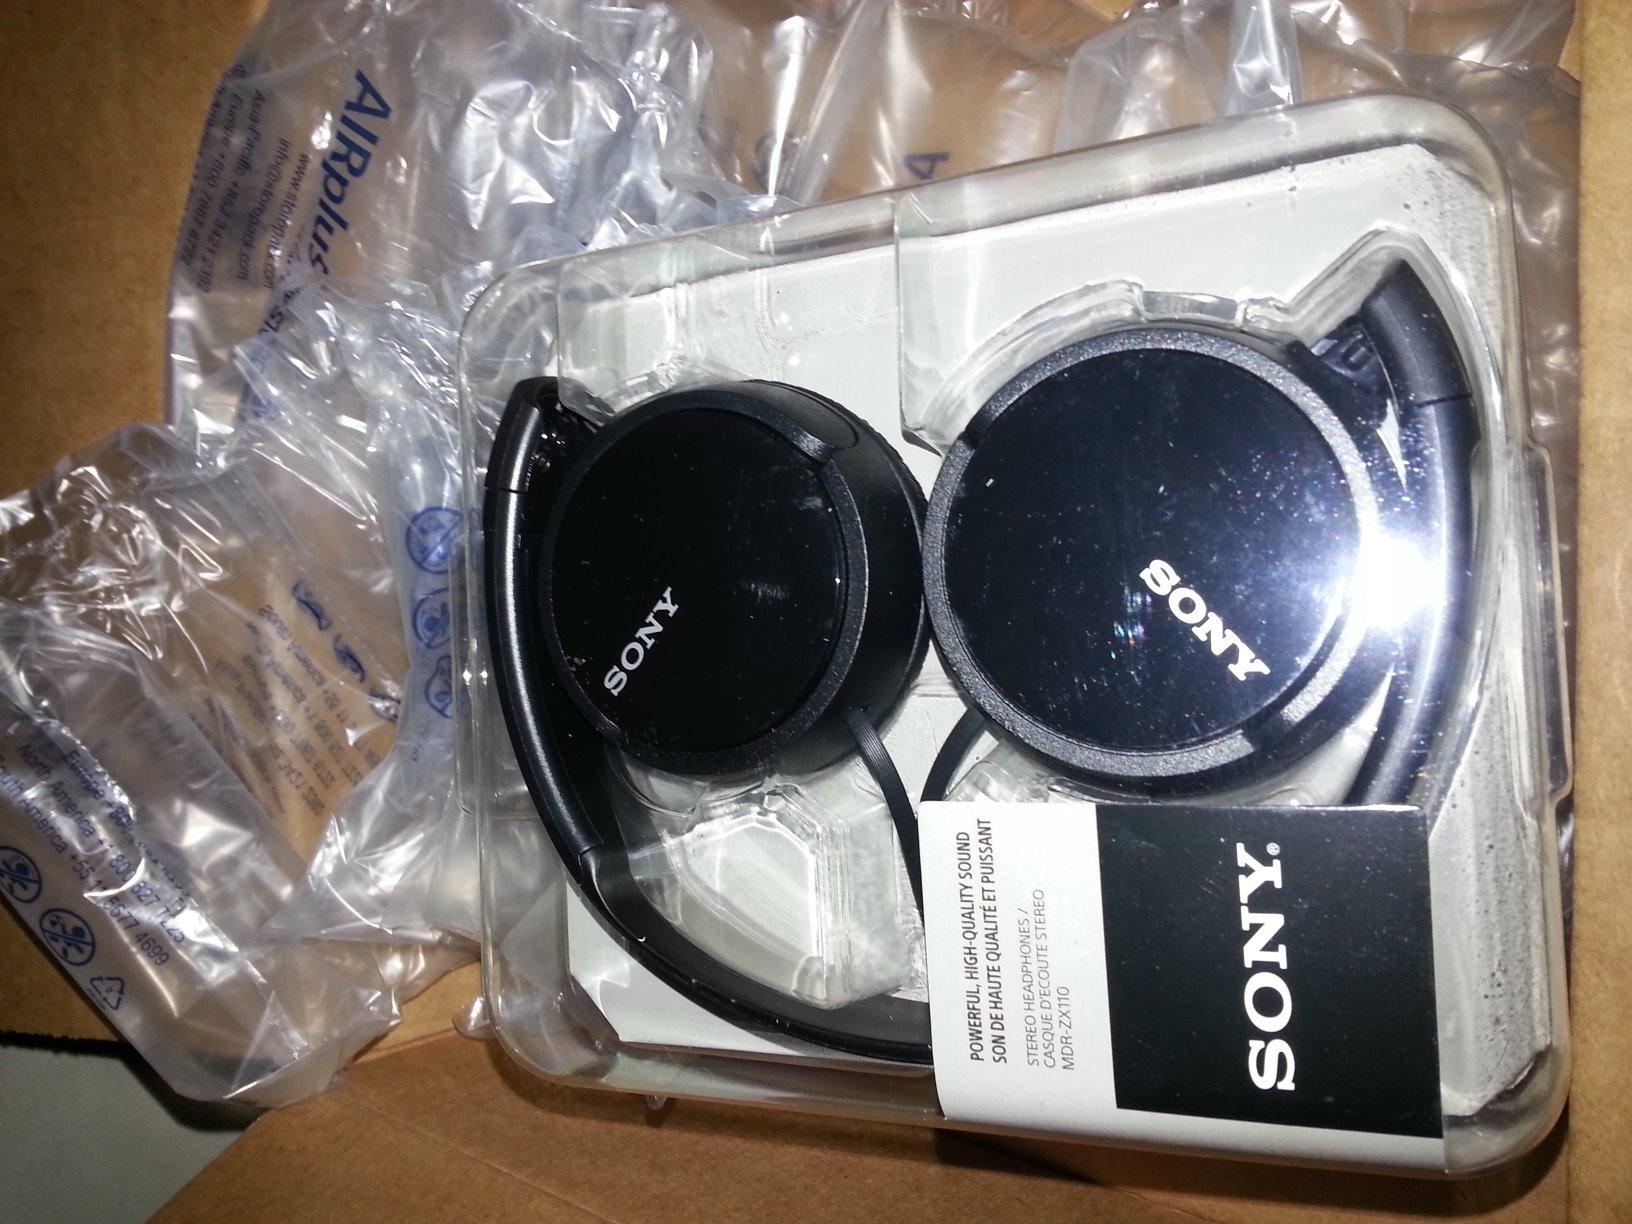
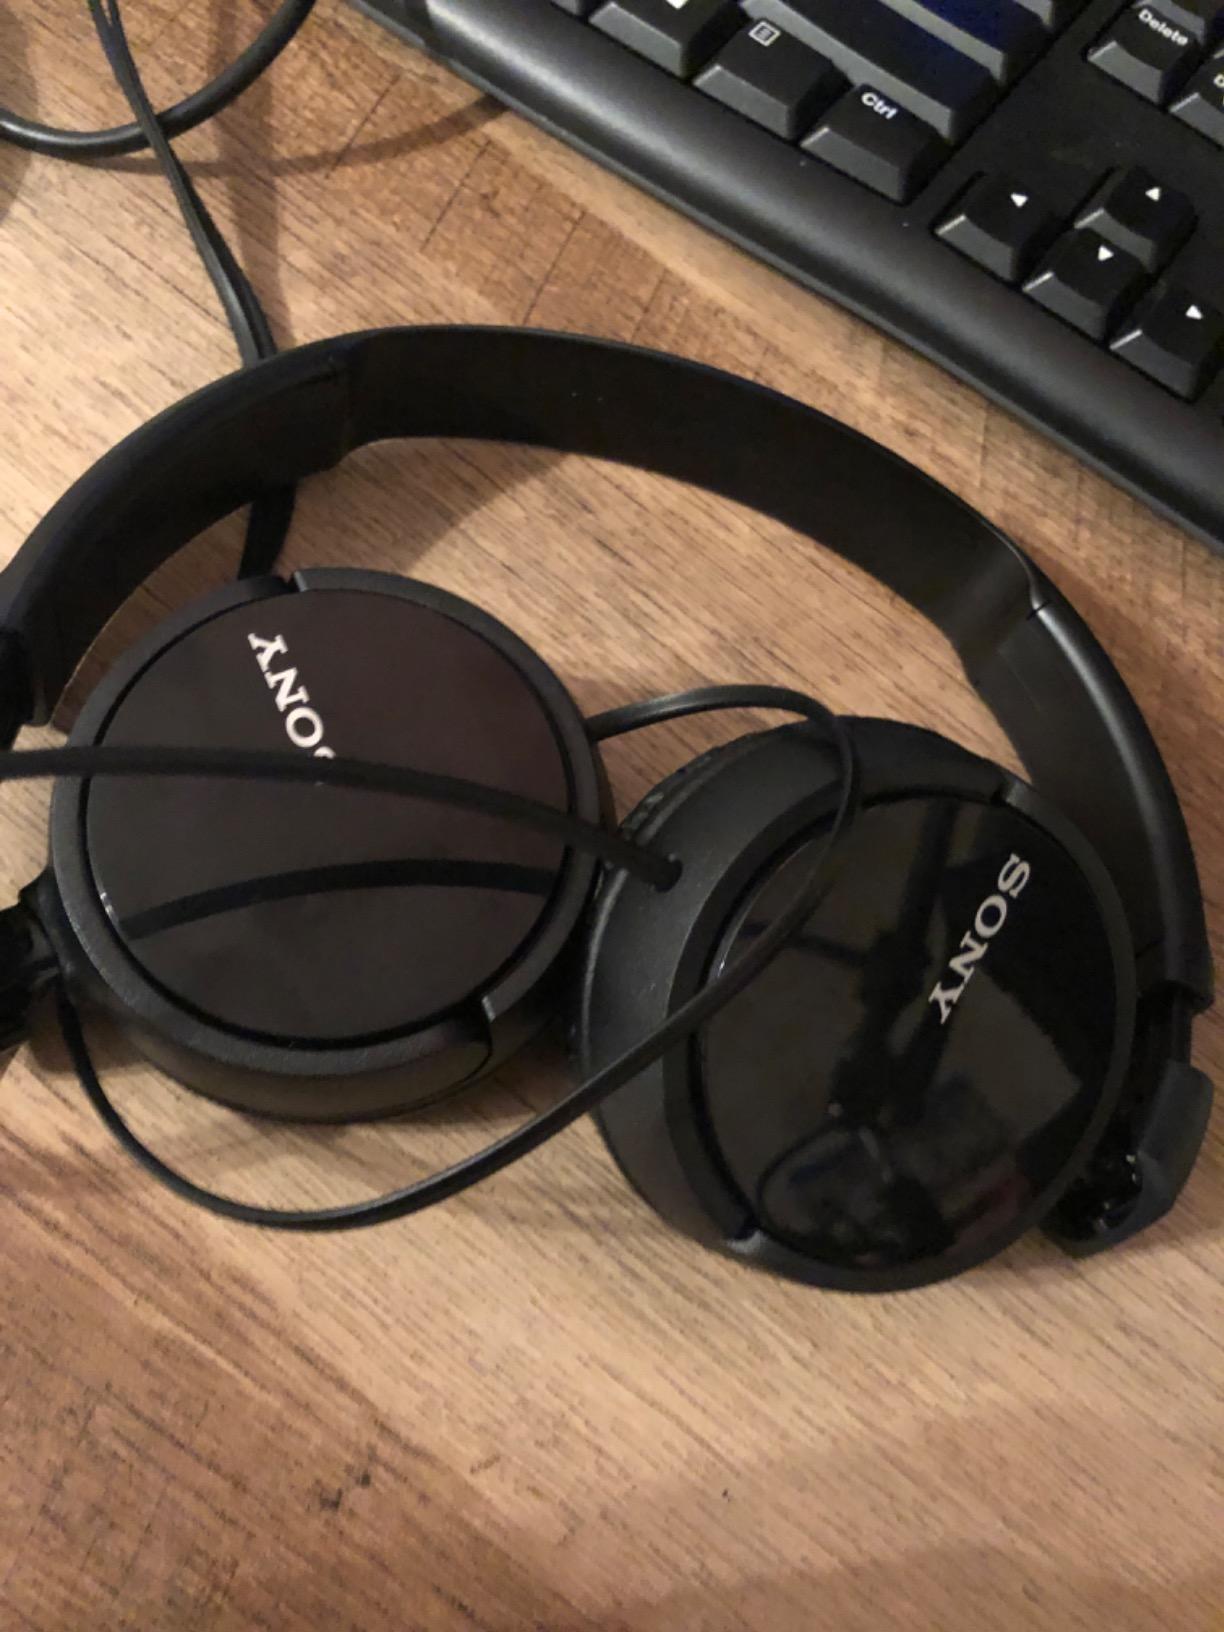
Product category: headphones
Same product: yes